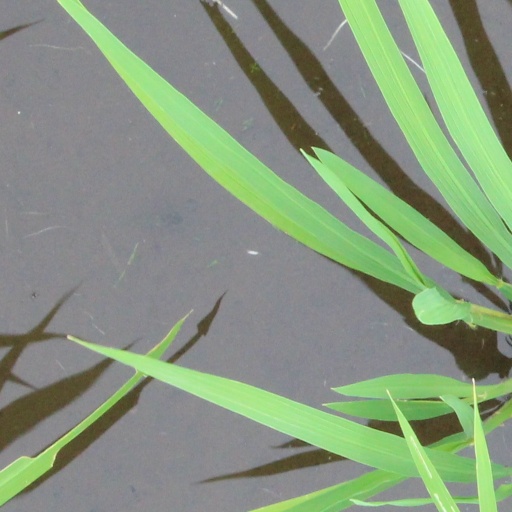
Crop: rice